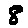
Label: 8